Gargareans

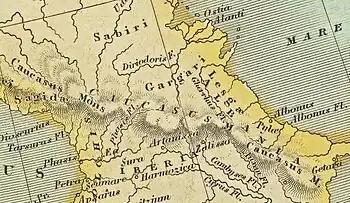
Gargareans ("Gargari") in the North Caucasus on a fragment of Henry Teesdale's map of the Ancient Roman Empire.

In Greek mythology, the Gargareans, or Gargarenses, ( "Gargareis") were an all-male tribe. They copulated with the Amazons annually in order to keep both tribes reproductive. The Amazons kept the female children, raising them as warriors, and gave the males to the Gargareans.